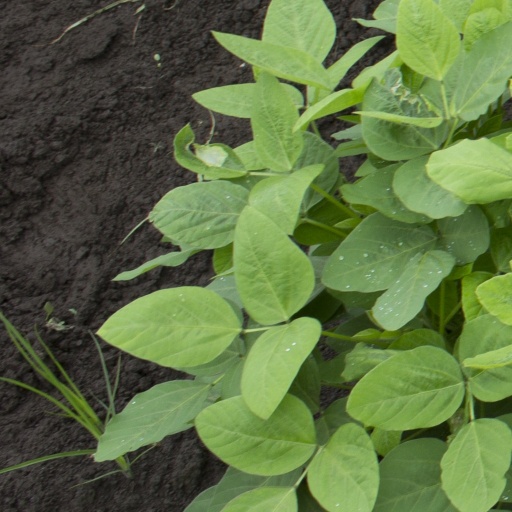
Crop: soybean